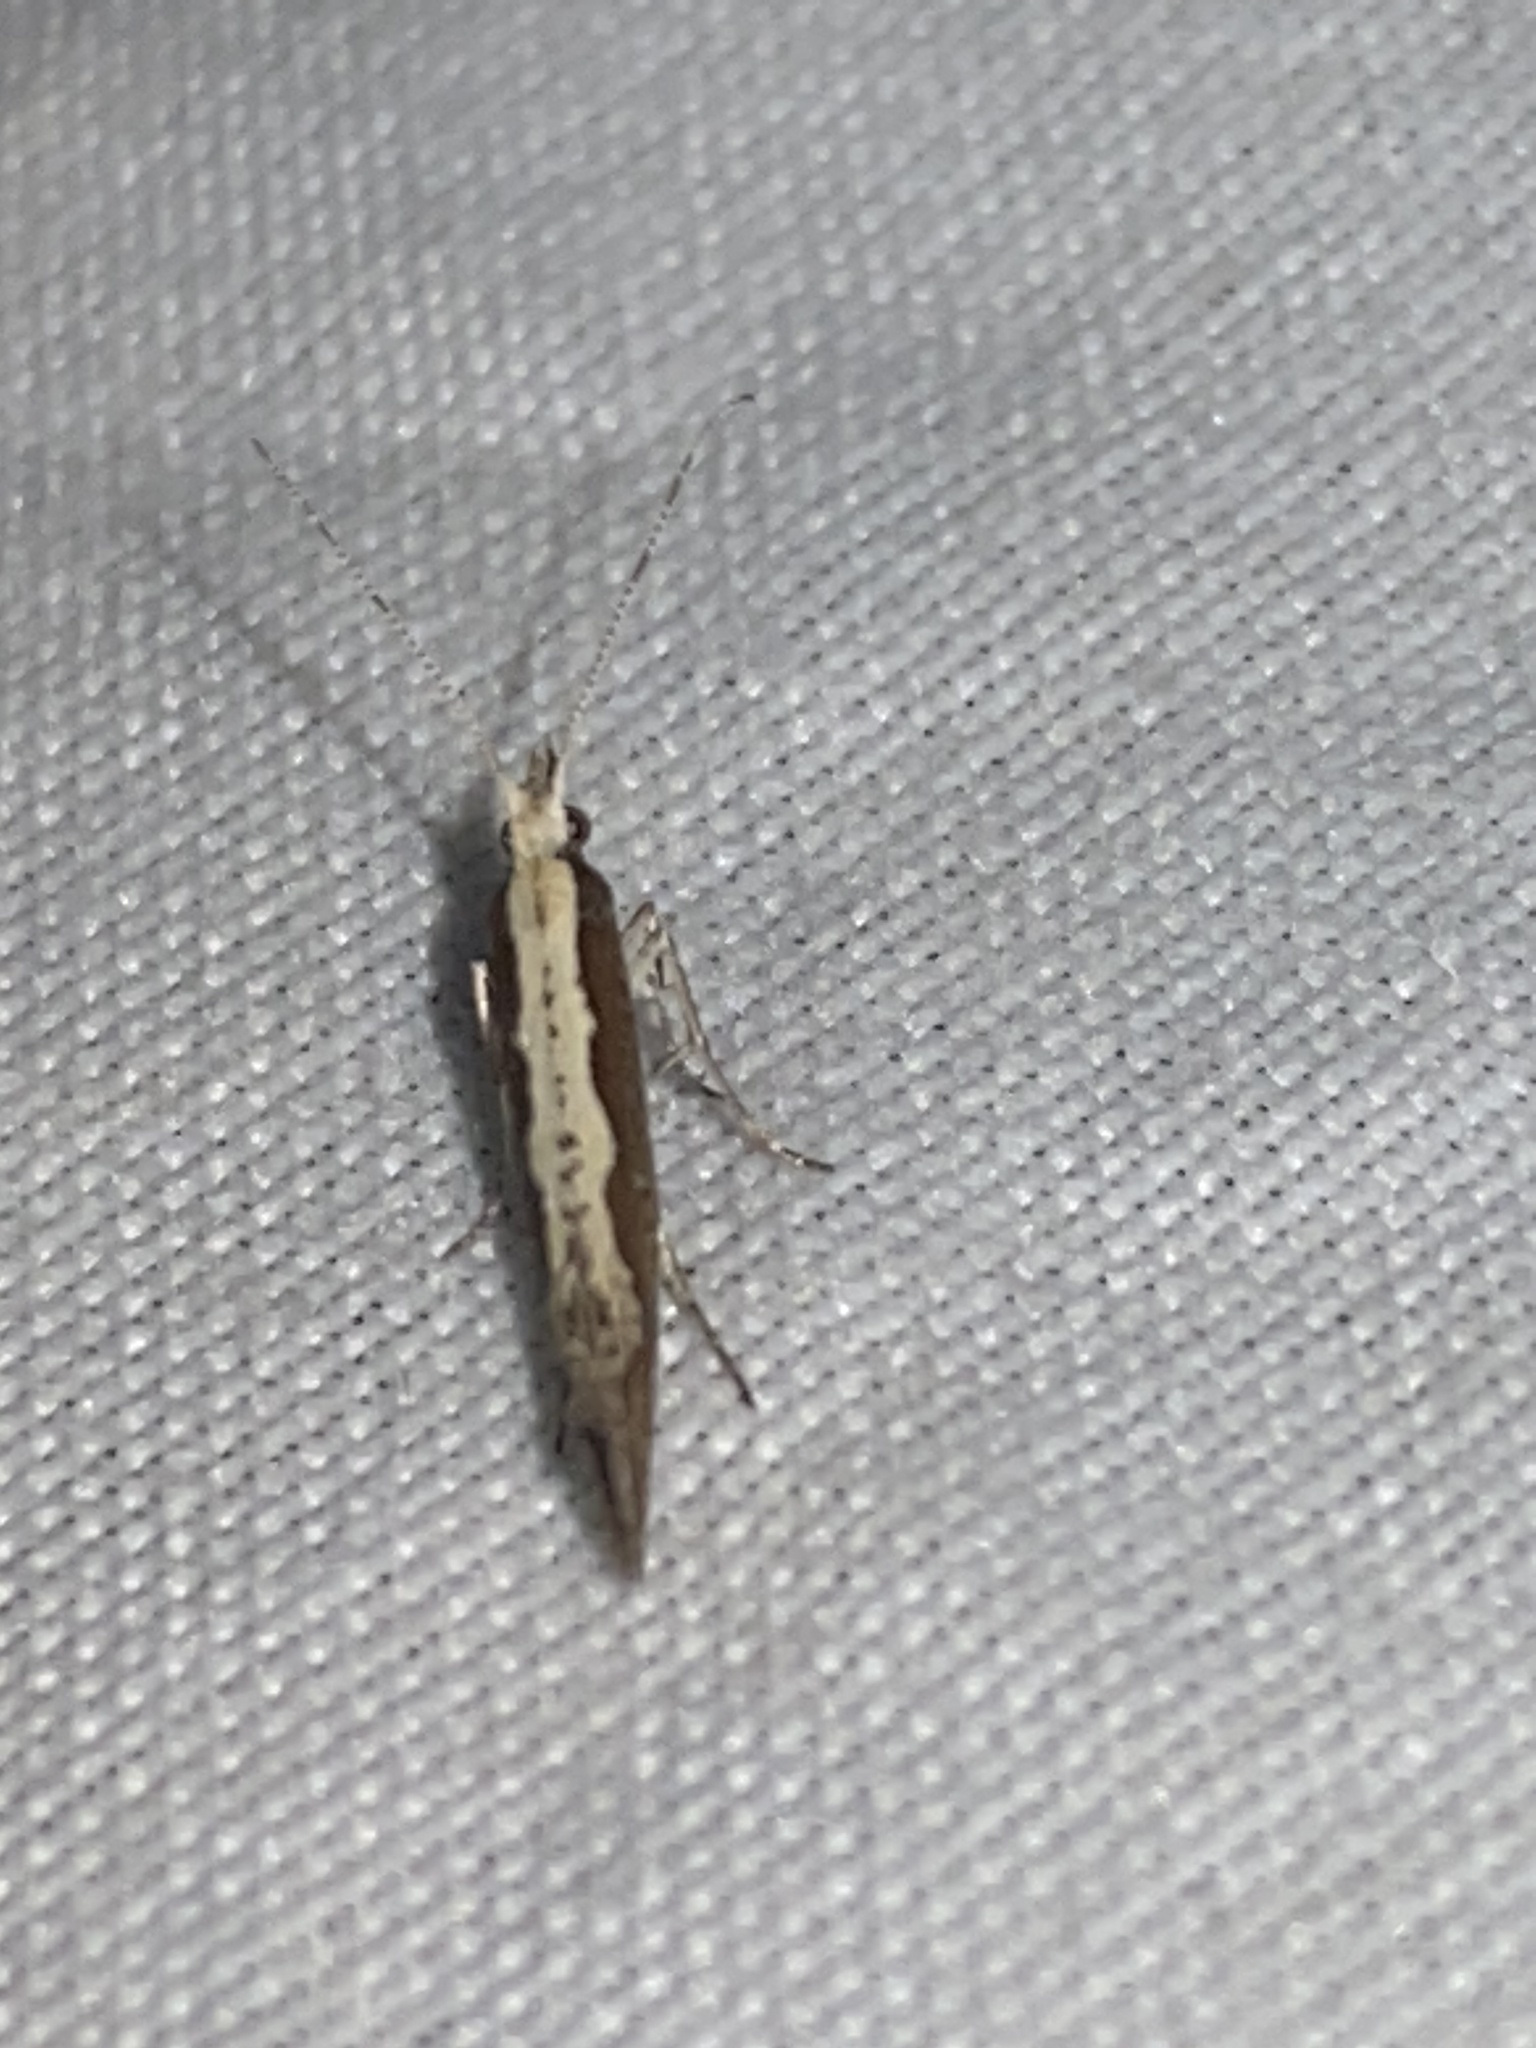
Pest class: diamondback_moth